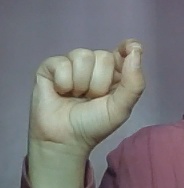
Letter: fa